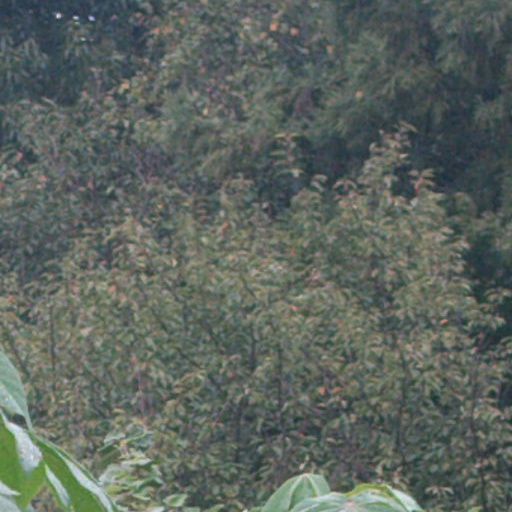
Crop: cassava